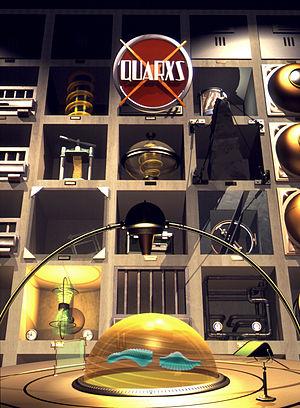
Les Quarxs - Maurice Benayoun Série télévisée d'animation 3D française 12 épisodes de 3 minutes